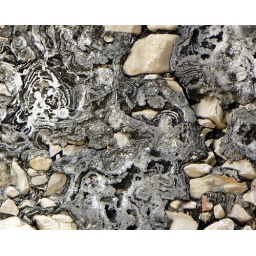
Interesting design in this wall of an crumbling building in Labadee